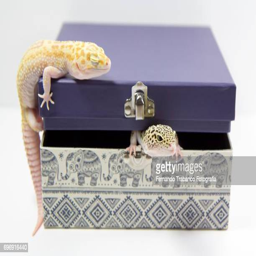
lizards inside and above a gift box